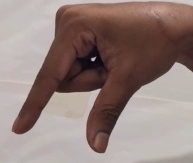
ASL sign: Q